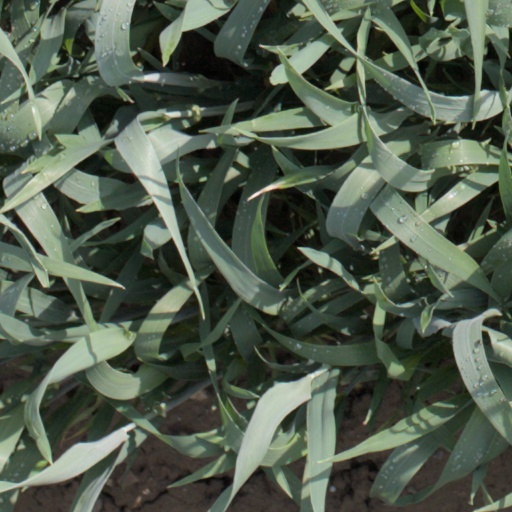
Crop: wheat